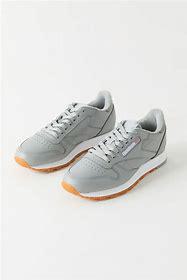
Brand: Reebok
Model: Classic Leather Mu